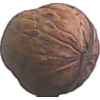
Label: Walnut 1